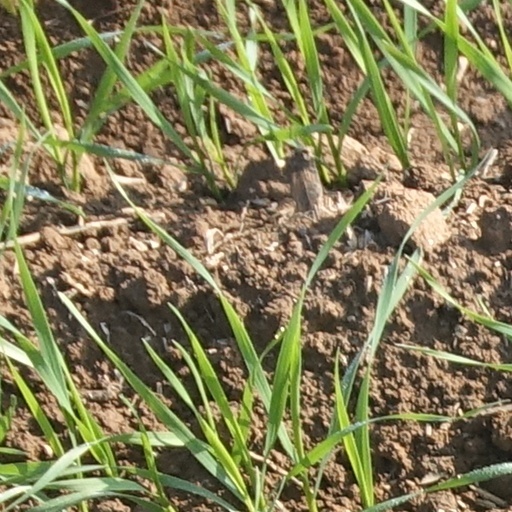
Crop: wheat